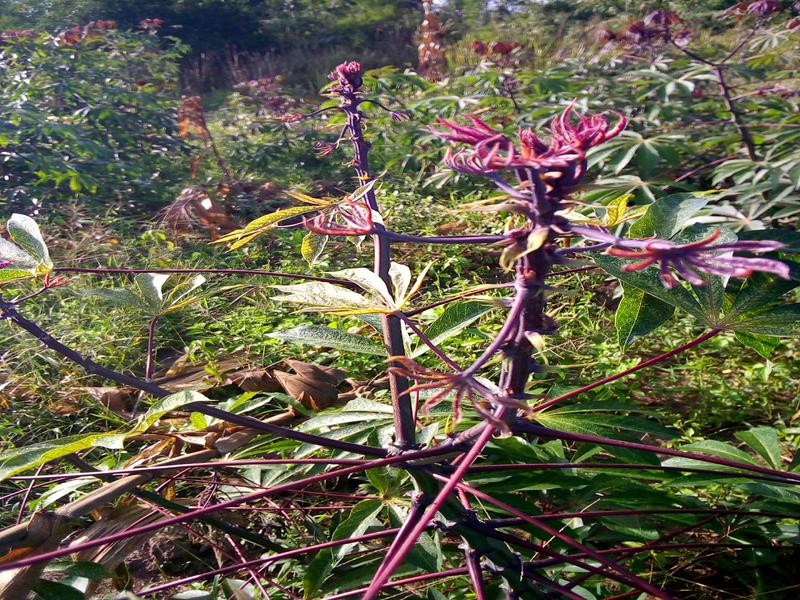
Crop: cassava
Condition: green_mottle